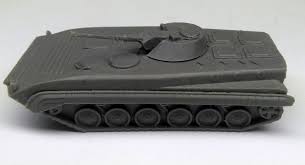
Label: BMP